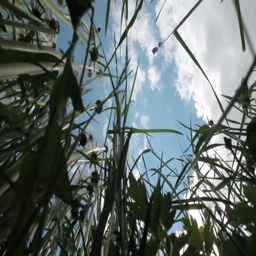
dandelion seeds and grass blowing in the wind .